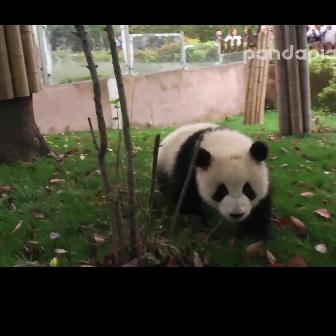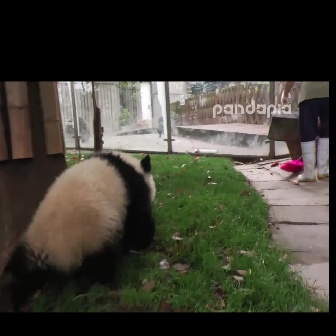
  Please identify the target specified by the bounding box [151,121,271,241] in the first image and locate it in the second image. Return the coordinates in [x_min,y_min,x_max,y_max] format.
Answer: [1,148,155,303]